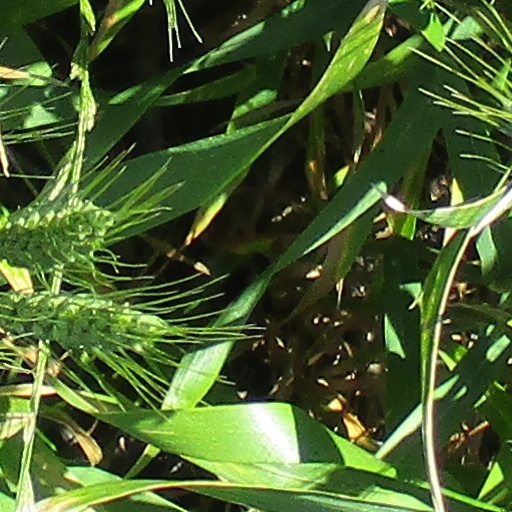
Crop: wheat